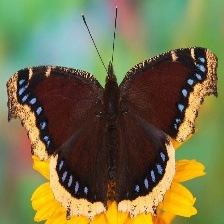
Species: MOURNING CLOAK
Butterfly family (ImageNet category): admiral